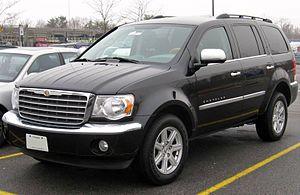
Le Chrysler Aspen est un véhicule SUV non importé en France.
"Les véhicules construits par l'entreprise Chrysler sont des modèles portant le nom de ""Chrysler"", plutôt que l'une de leurs filiales. La plupart des Chryslers ont été des voitures de luxe, hormis en 1970 pour les modèles Européens qui ont été développés par les divisions Simca et Rootes.